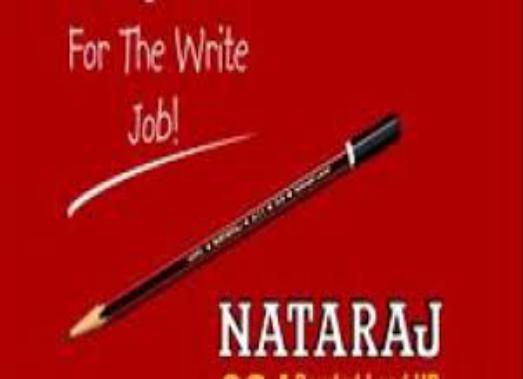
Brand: nataraj
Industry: Transportation